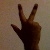
The image shows a hand gesture representing the number 3 in Indian Sign Language.